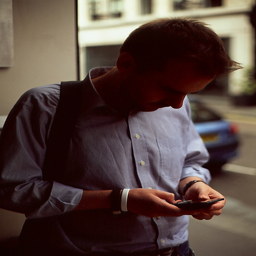
A man using a smart phone next to  a street.
A man in a collard shirt hunches over to look at his phone.
Man in a dress shirt checking his cellphone in public.
A man looking down at his phone and texting.
A man is texting on his cell phone